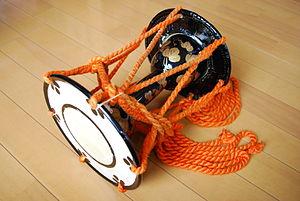
Les biens culturels immatériels du Japon, tels que définis par la loi japonaise pour la protection des biens culturels, sont des éléments du patrimoine culturel du Japon d'une haute valeur historique ou artistique comme le théâtre, la musique et les techniques artisanales. Le terme se réfère exclusivement aux compétences humaines possédées par des individus ou des groupes et qui sont indispensables pour produire les Biens Culturels.